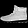
Label: Ankle boot